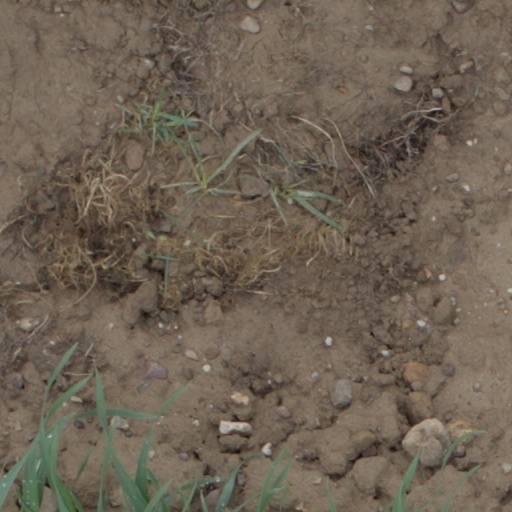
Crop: wheat